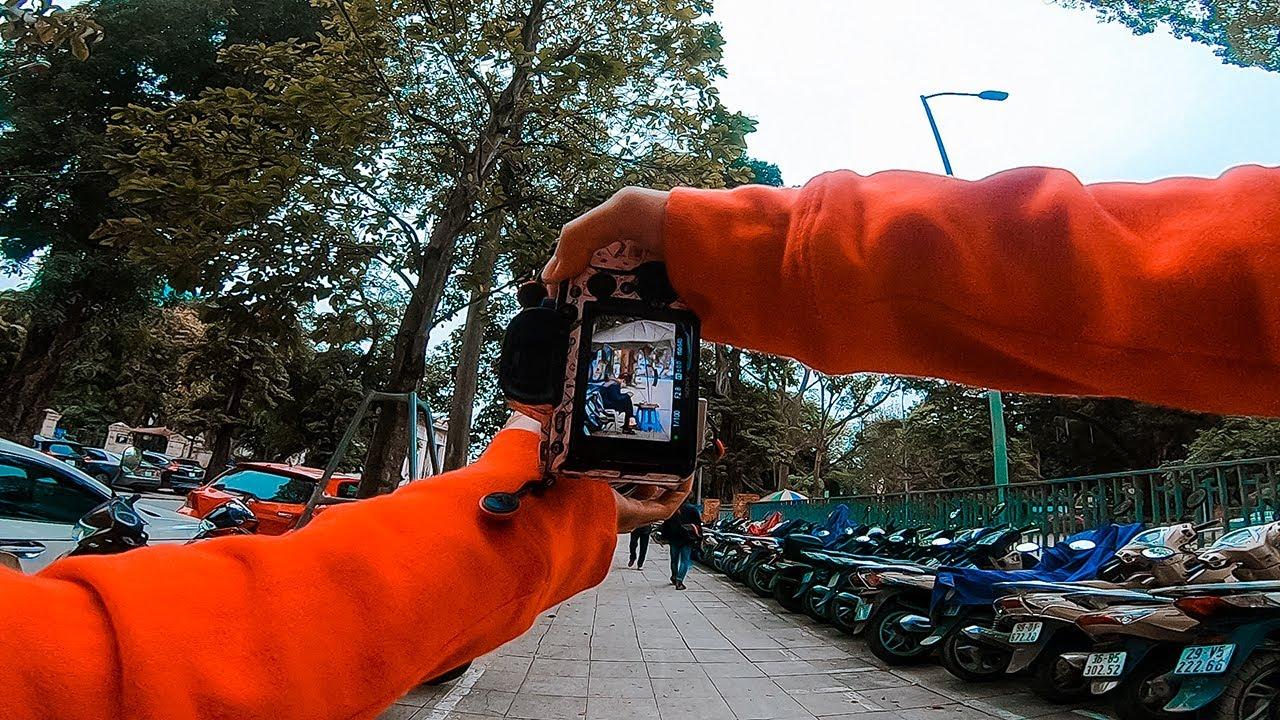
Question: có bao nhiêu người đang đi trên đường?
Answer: có hai người đang đi trên đường